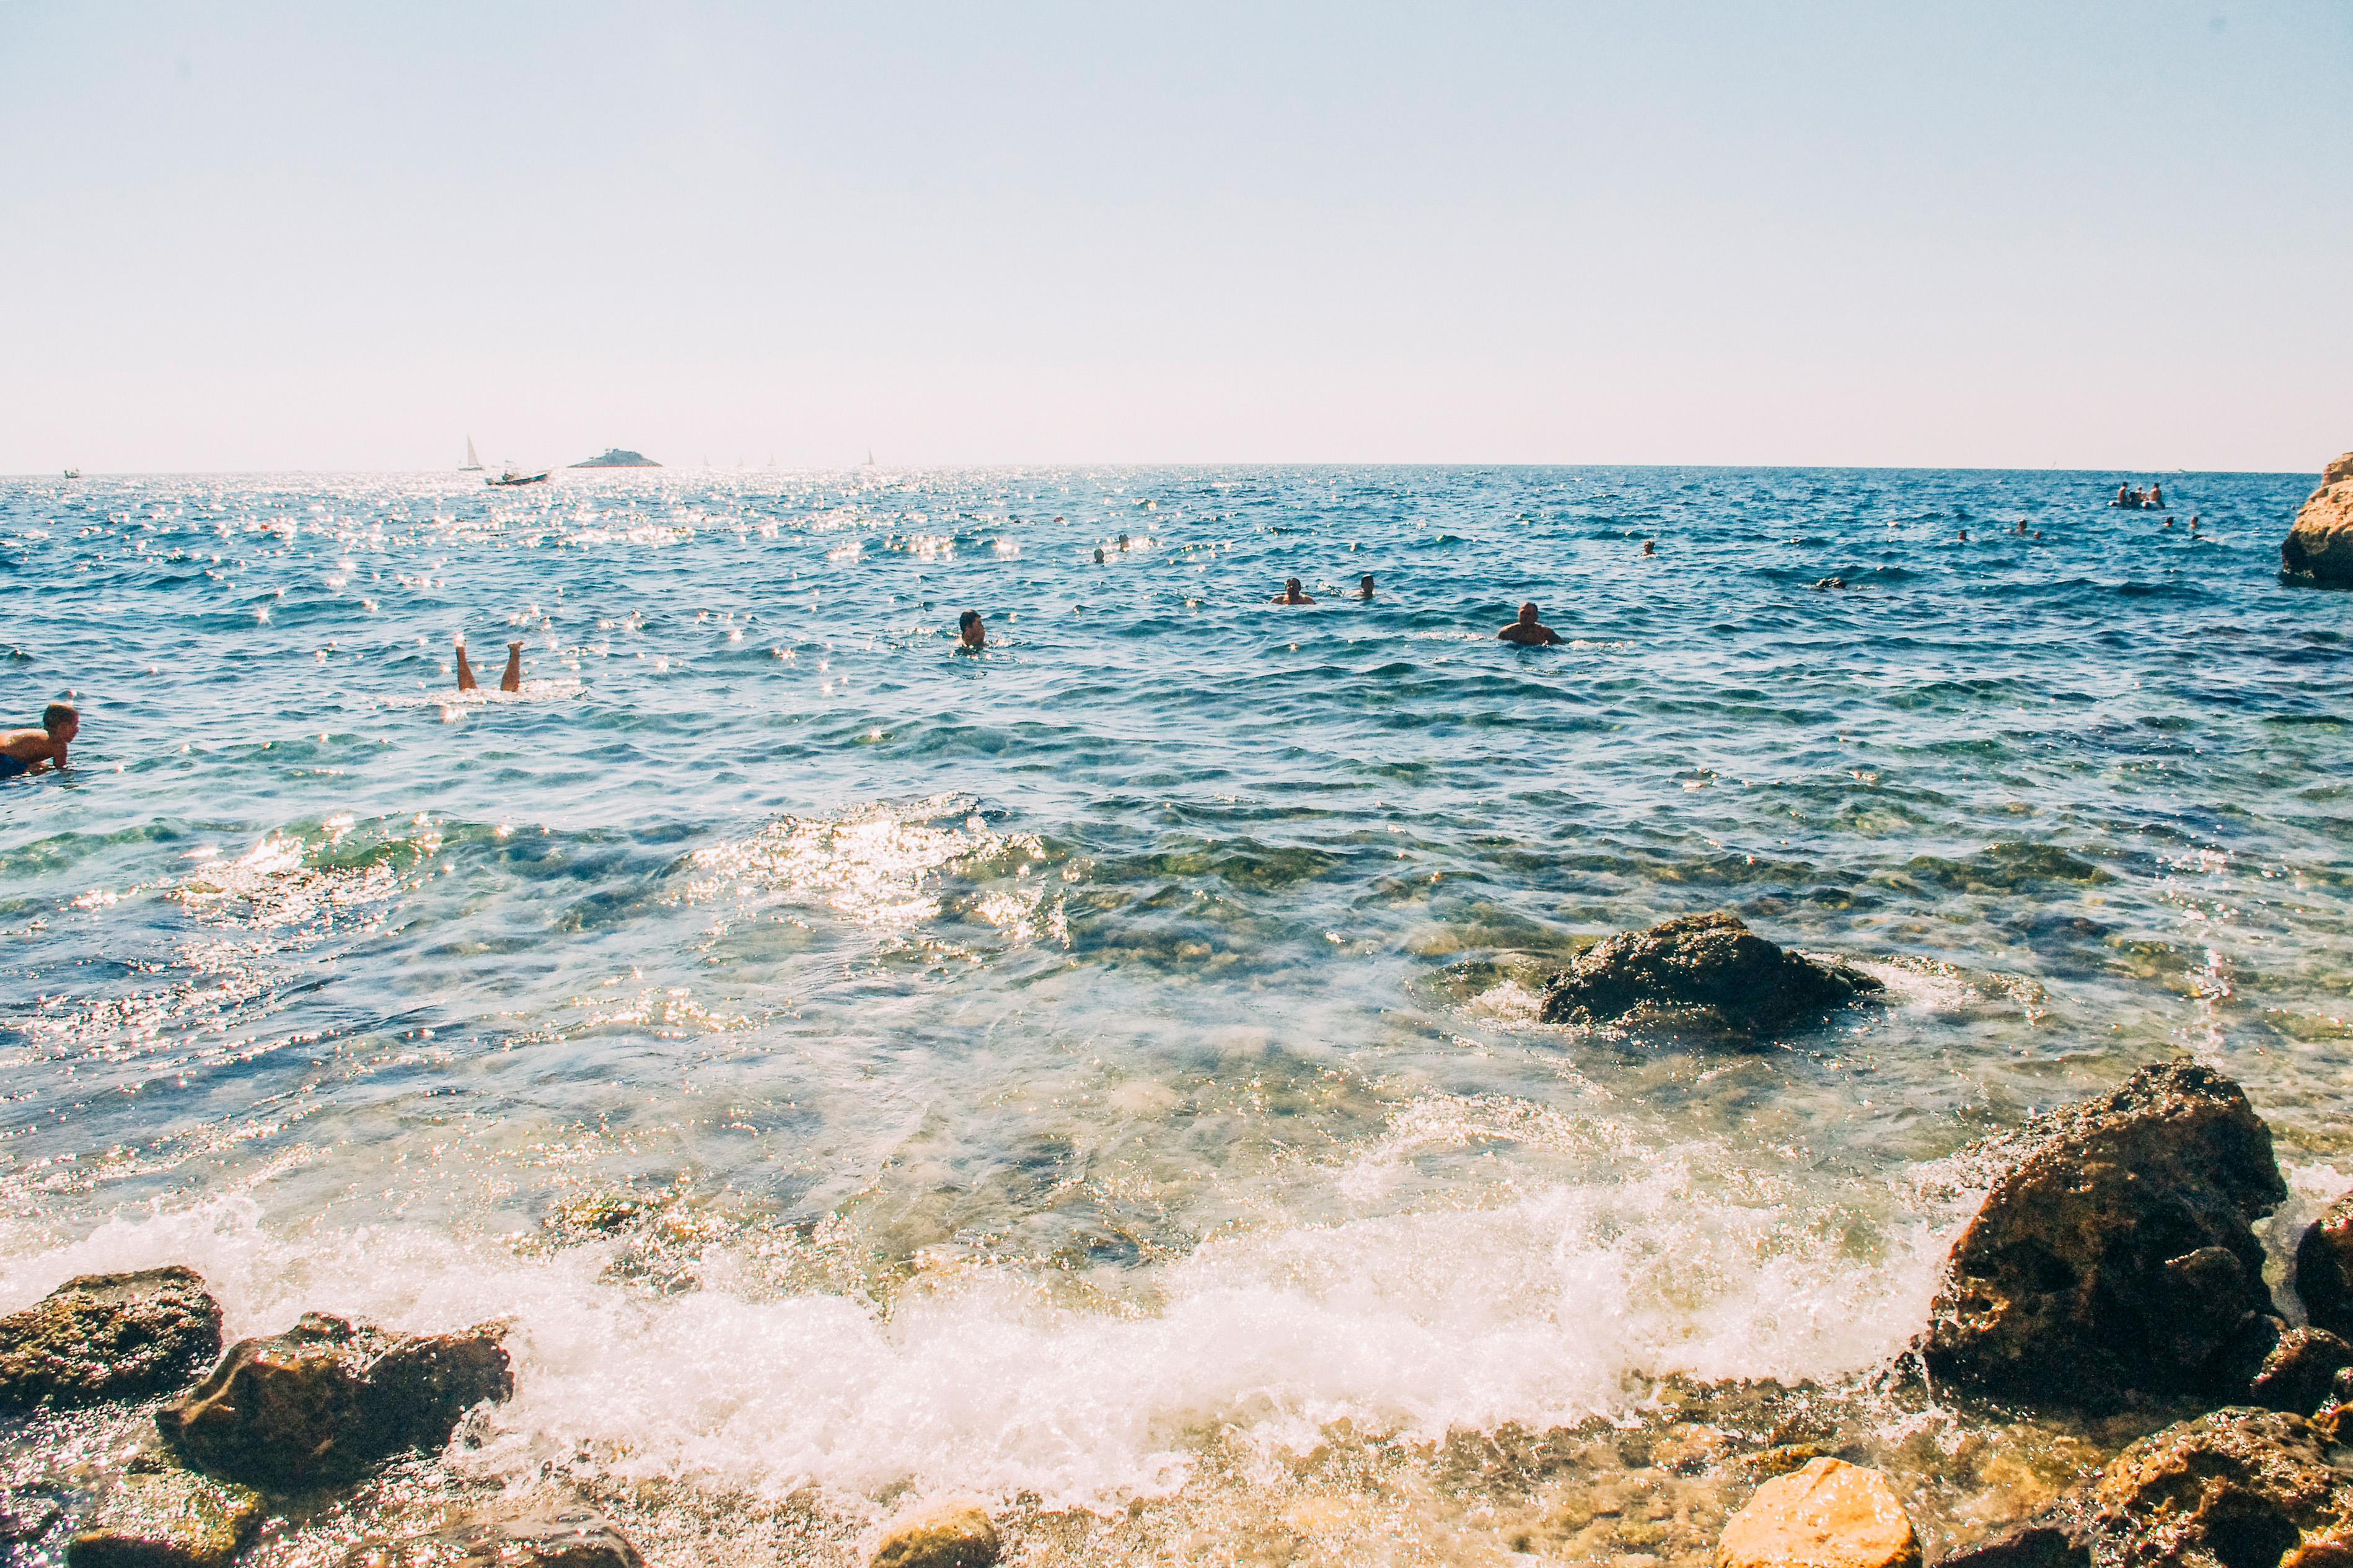
beach, sea, coast, water, sand, rock, ocean, shore, wave, summer, vacation, cliff, cove, holiday, bay, terrain, swimming, body of water, rocks, cape, salt water, seawater, wind wave